Sims Reeves

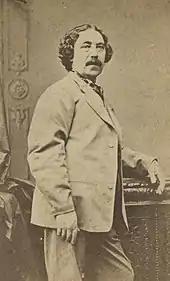
1860s photograph of Reeves

After a period of absence from the stage, in 1859–60 an English version of Gluck's "Iphigénie en Tauride" by H. F. Chorley was presented by Charles Hallé at Manchester, with Reeves, Charles Santley, Belletti and Catherine Hayes, and two private performances were also given at the Park Lane home of Lord Ward. Mapleson had obtained Reeves, Santley and Helen Lemmens-Sherrington for a summer and winter season from Benjamin Lumley, and in 1860 they had a major success in George Macfarren's "Robin Hood" (text by John Oxenford) at Her Majesty's, again under Hallé's direction. This new composition had several very effective passages written for Reeves in his role as Locksley, including "Englishmen by birth are free", "The grasping, rasping Norman race", "Thy gentle voice would lead me on", and a grand prison scena. This proved more successful in ticket sales than the alternate Italian nights of "Il trovatore" and "Don Giovanni" despite the rival attractions of the soprano Thérèse Tietjens and the tenor Antonio Giuglini.